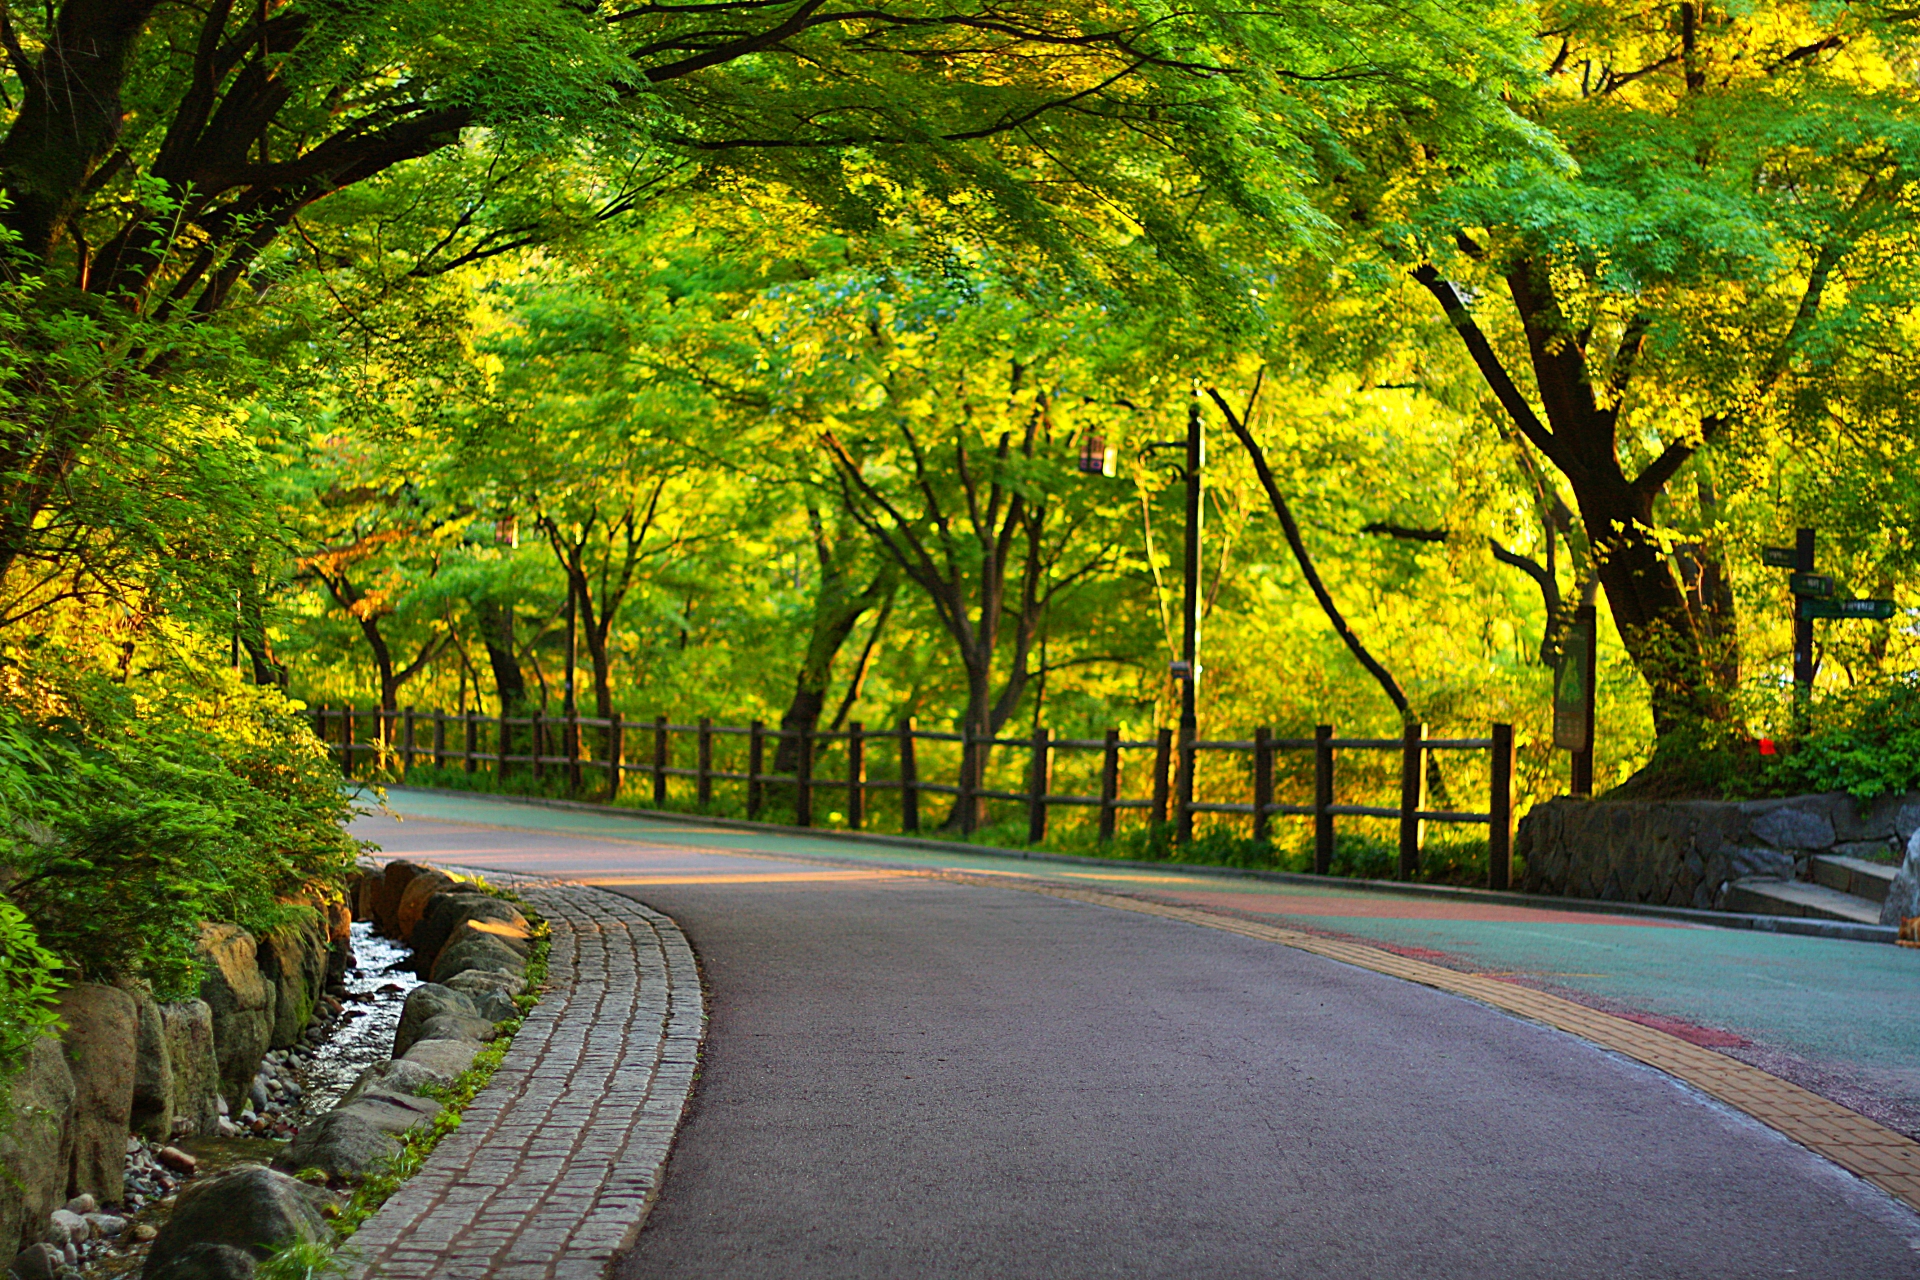
Seoul Korea, Namsan Skyway, autumn, tree, nature, natural landscape, leaf, green, road, yellow, woody plant, plant, deciduous, asphalt, road surface, sunlight, spring, thoroughfare, infrastructure, landscape, theatrical scenery, branch, grass, temperate broadleaf and mixed forest, lane, forest, woodland, Tints and shades, state park, park